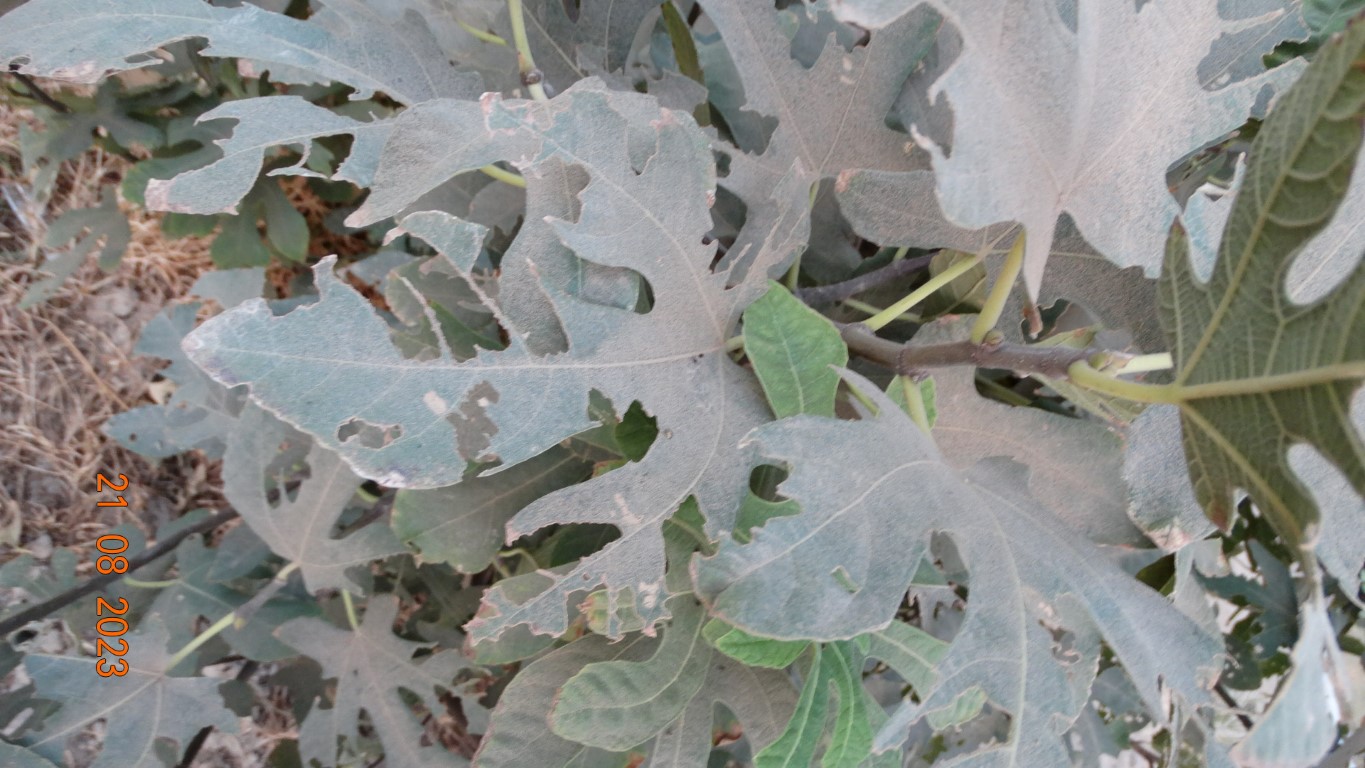
Label: infected